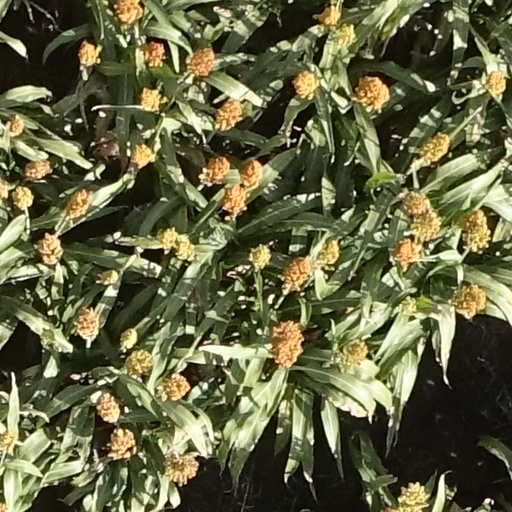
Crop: sorghum